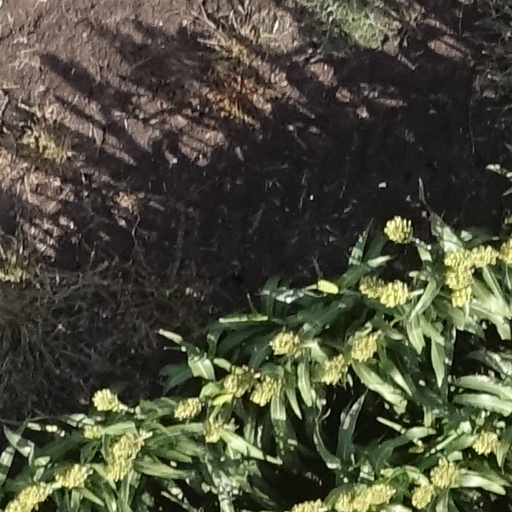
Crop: sorghum